Topoisomerase

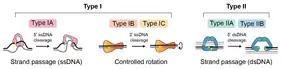
Figure 3. Summary of topoisomerase types and catalytic mechanisms. The topoisomerases are categorized based on whether they catalyze single- (type I) or double-stranded (type II) DNA breaks. The type I topoisomerases are further subdivided to type IA, IB and IC. Type IA form a transient covalent bond to the 5ʹ DNA phosphate and function via a strand passage mechanism. Type IB and IC form a transient covalent bond to the 3ʹ DNA phosphate and function via a controlled-rotation mechanism. Type II topoisomerases are further subdivided into type IIA and IIB. Both form a transient covalent bond to the 5ʹ DNA phosphate of both strands of the duplex and function via a strand-passage mechanism.

These enzymes catalyze changes in DNA topology via transient single-stranded breaks in DNA. Reactions can occur on both single- and double-stranded DNA substrates and can proceed via a 'swivel' or 'strand-passage' mechanism (Fig. 3). The range of reactions includes: DNA supercoil relaxation, unknotting of single-stranded circles, and decatenation, provided at least one partner has a single-stranded region. In the case of the archaeal enzyme, reverse gyrase, positive supercoiling of DNA is possible.